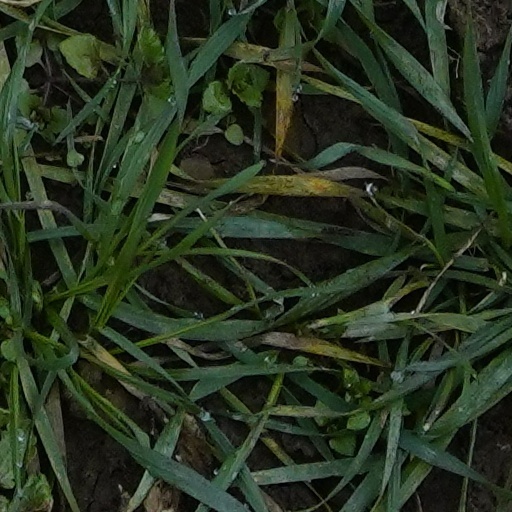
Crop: wheat